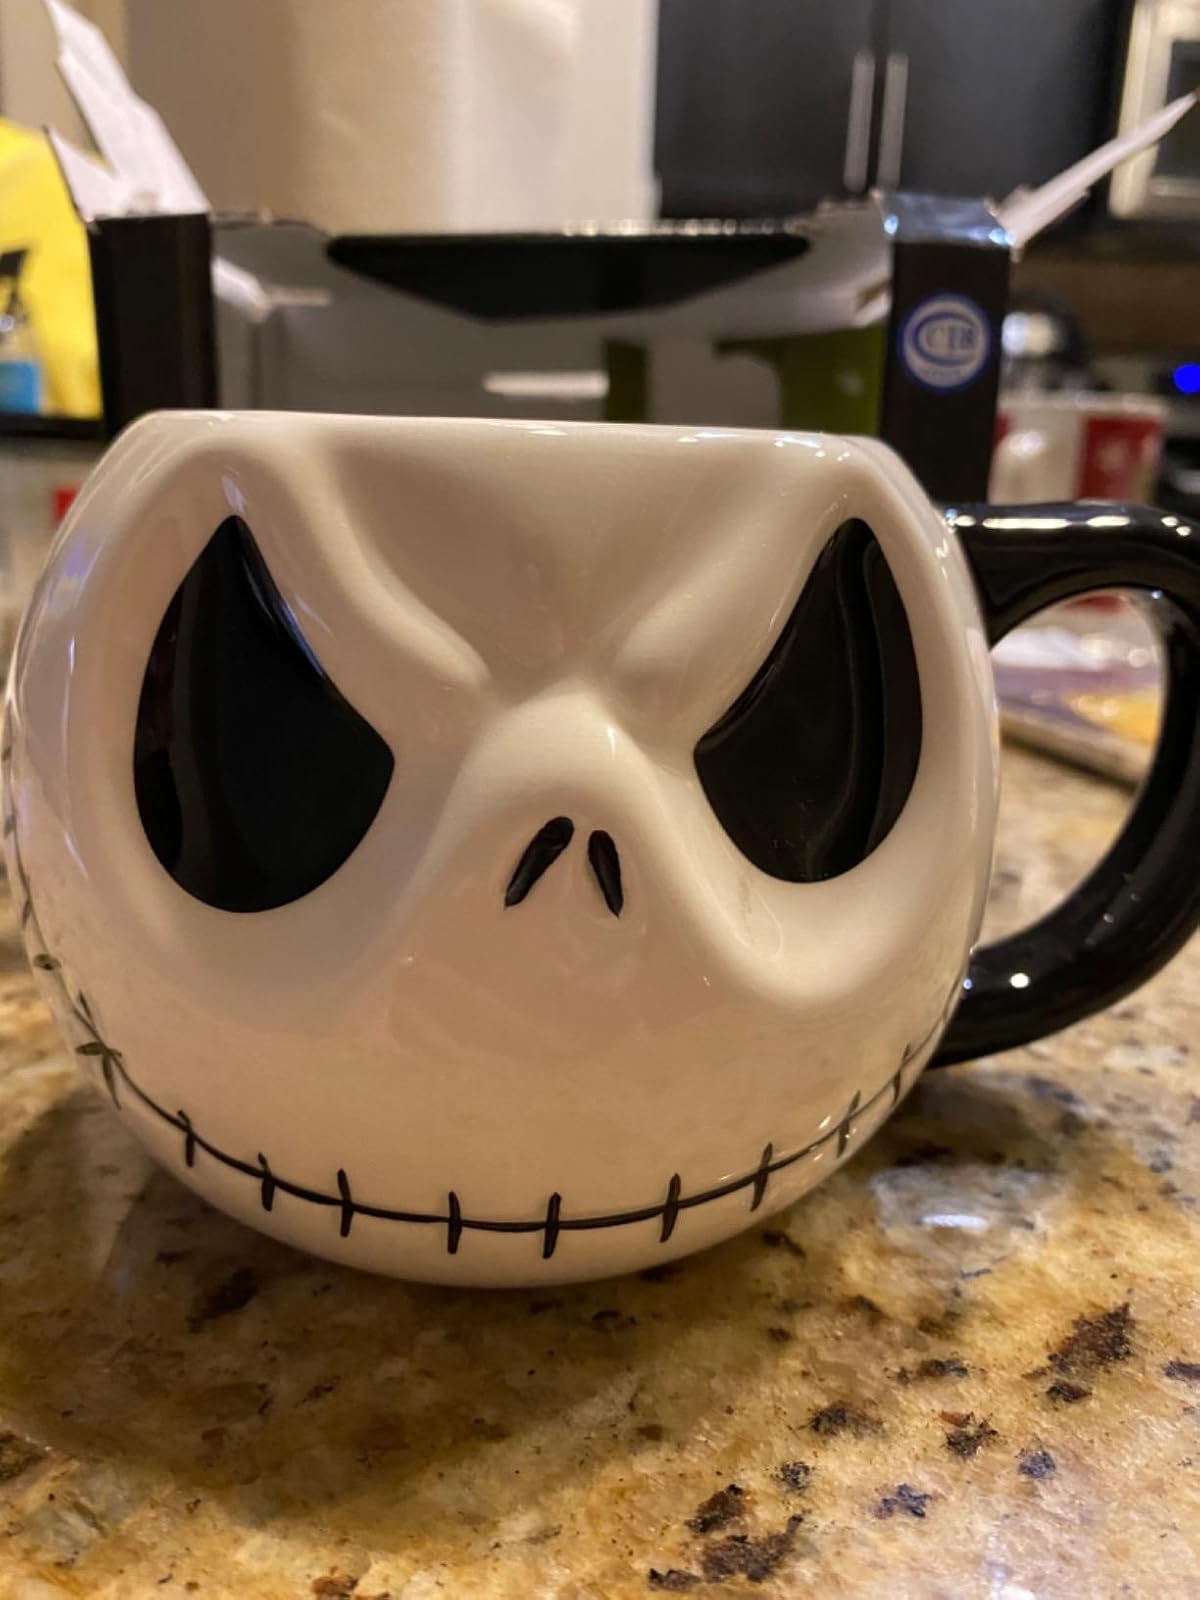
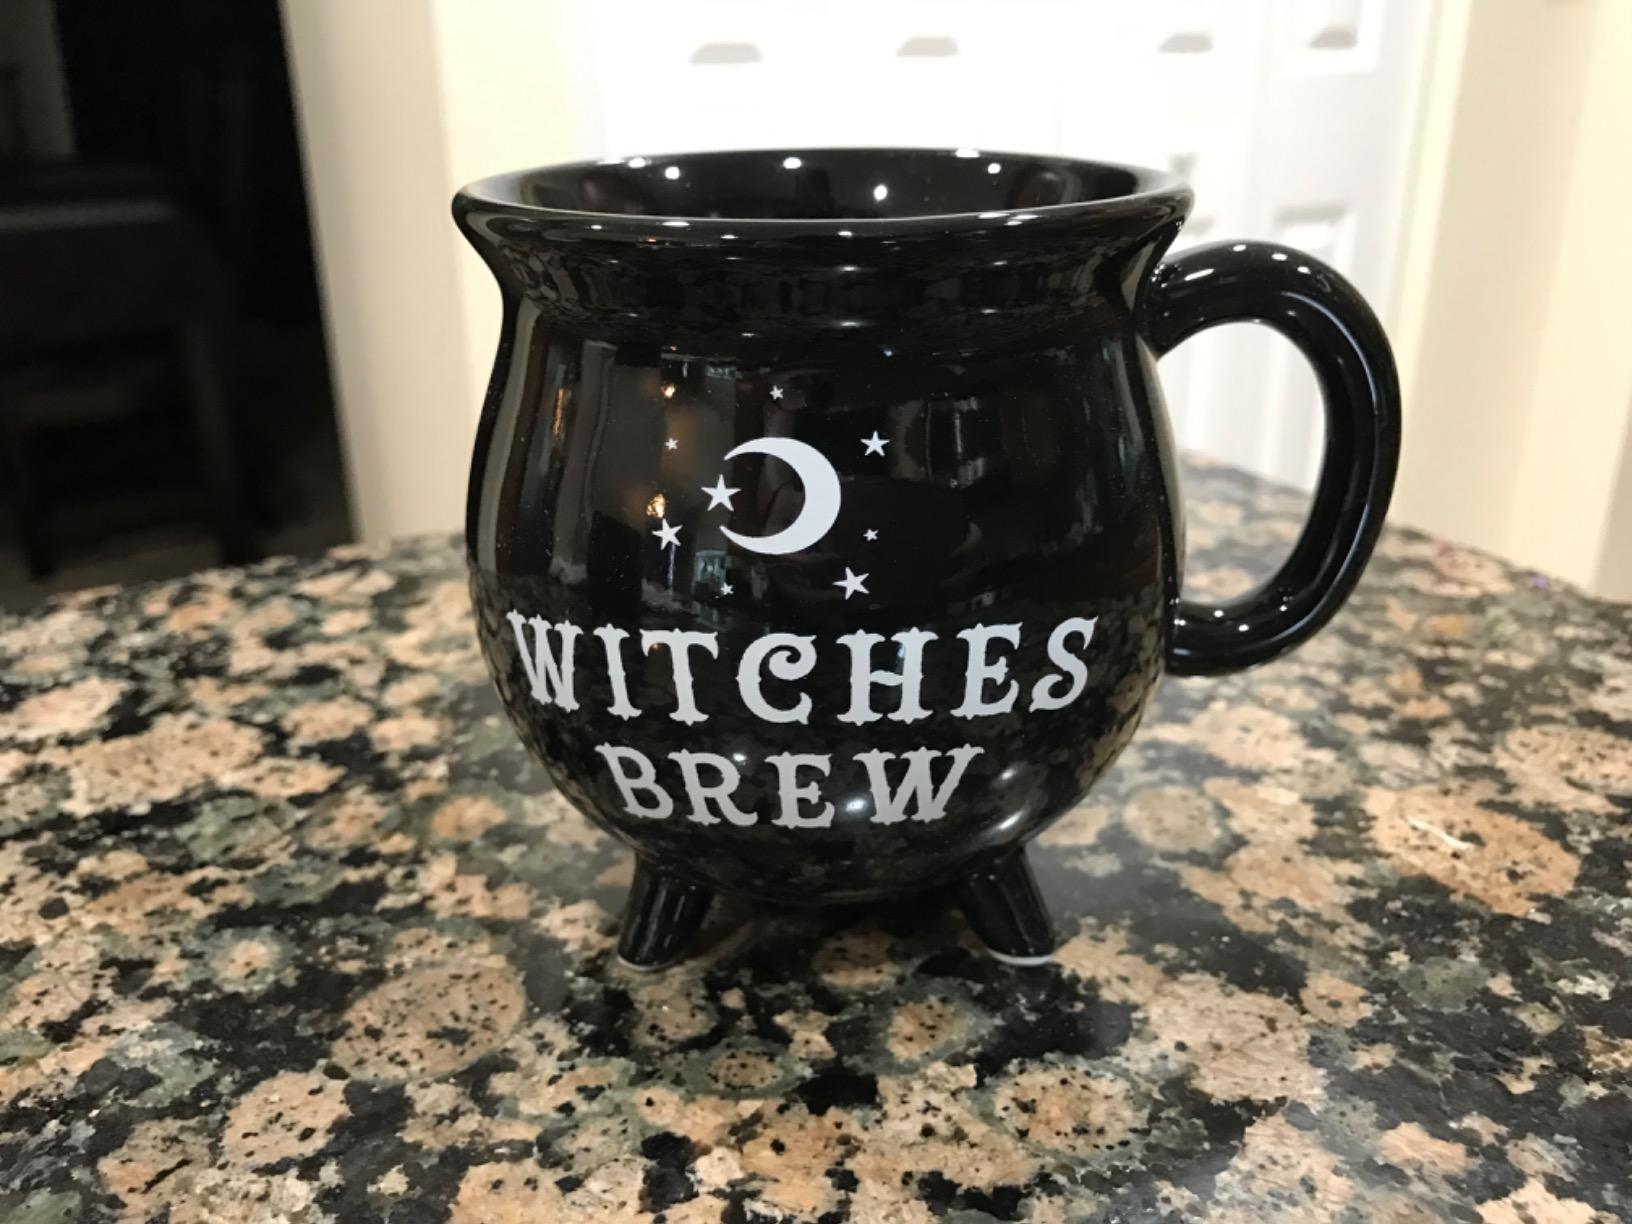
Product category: items_mug
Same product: no